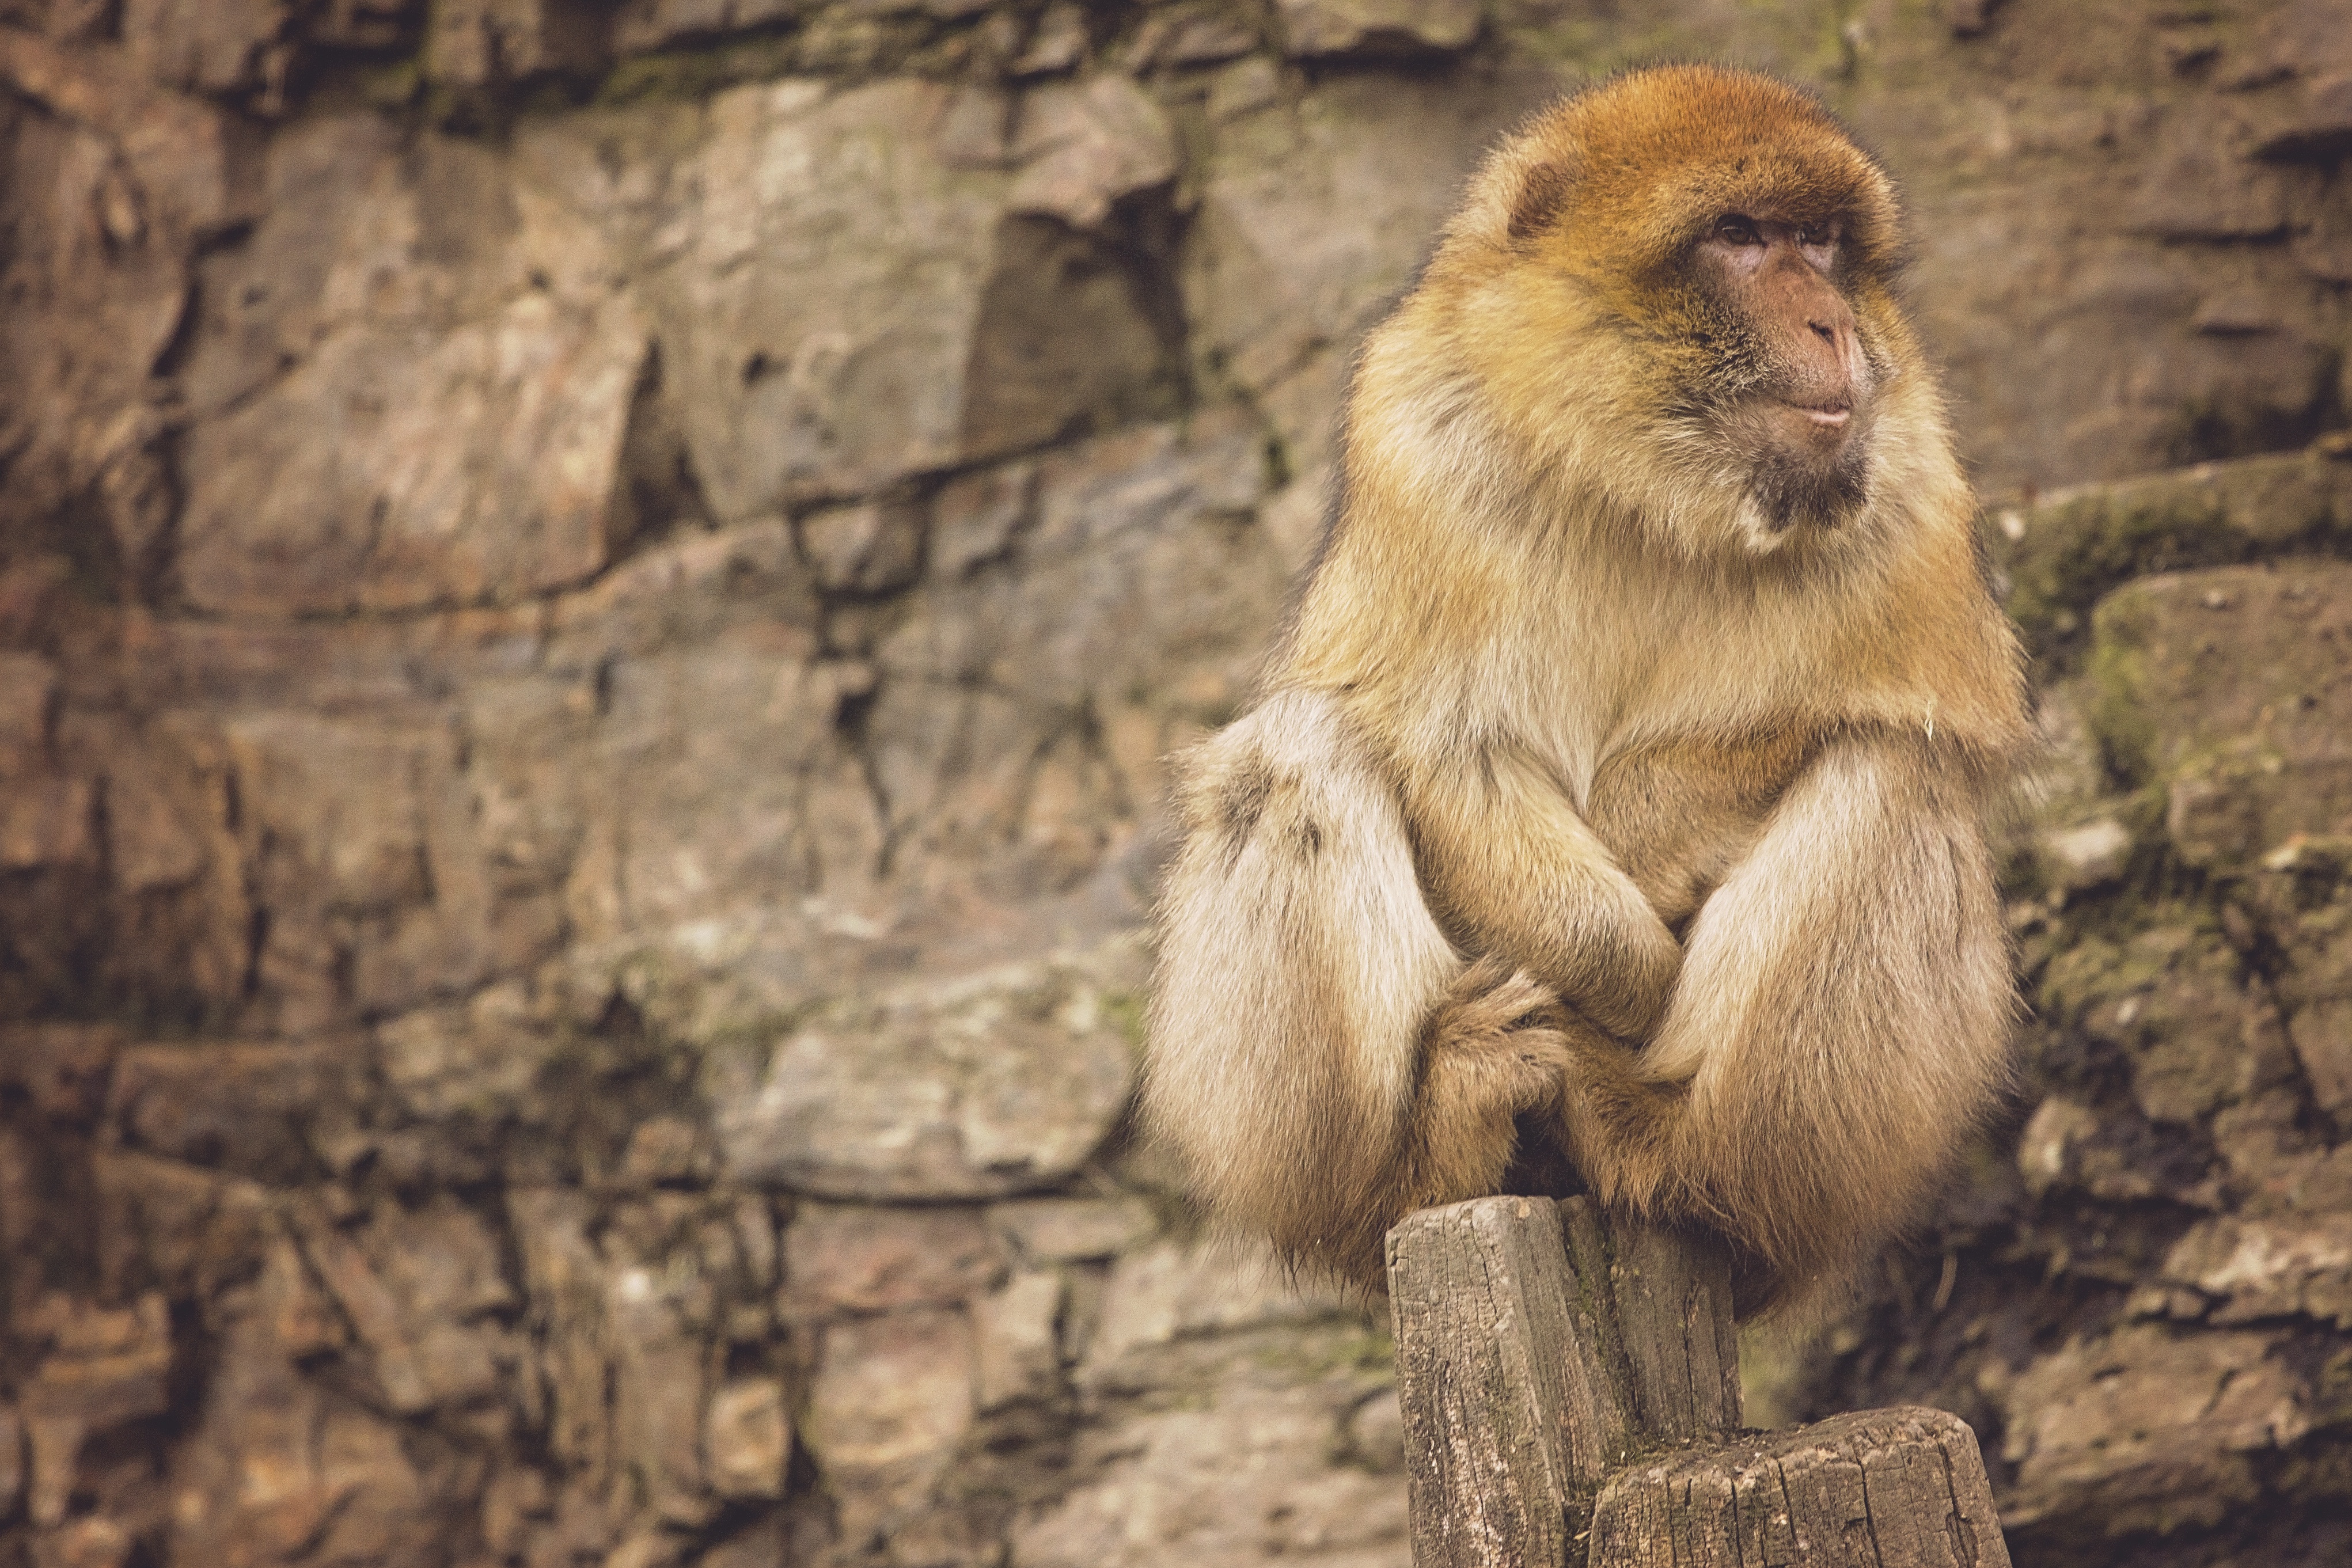
animal, wildlife, zoo, mammal, monkey, fauna, primate, ape, baboon, vertebrate, macaque, old world monkey, japanese macaque